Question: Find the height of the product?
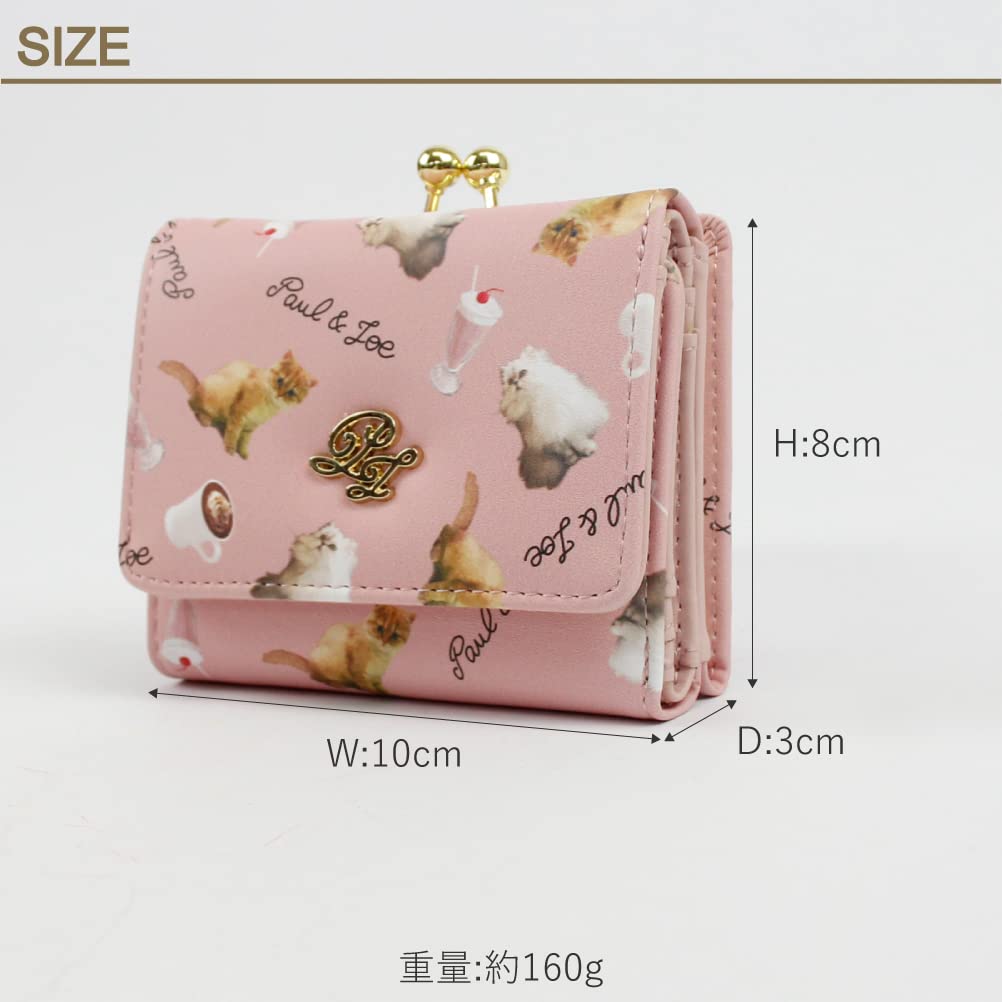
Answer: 8.0 centimetre